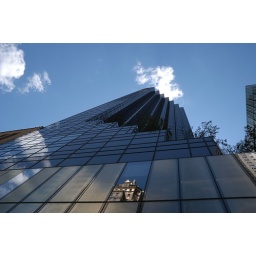
Look at the building reflection in the window pane.